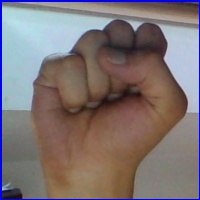
Letra: S